Impossible Motherhood

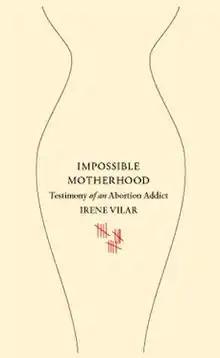

Impossible Motherhood (full title: Impossible Motherhood: Testimony of an Abortion Addict) is a memoir by Irene Vilar. It is the second memoir published by Vilar, the first being "The Ladies’ Gallery".